Plymouth A-A-2004

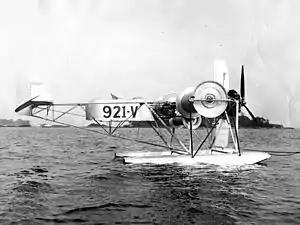
The Plymouth A-A-2004 on Long Island Sound, 1930s

The Plymouth A-A-2004 rotor aircraft employs a distinct design, using rotating cylinders in place of traditional wings to produce lift. These rotors, based on the design of the Flettner rotor, spin at a rapid rate, causing air to move faster over one side than the other, resulting in a lift due to the Magnus effect. The aircraft was equipped with a Wright J-6 engine which powered a tractor propeller. A second engine, an American Cirrus, was used to spin the rotors.